Lyme Regis

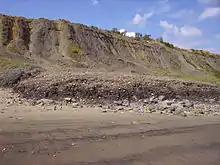
Landslip, east of Lyme Regis

To the south-west are Poker's Pool, Seven Rock Point and Pinhay Bay and to the north-east is Charmouth. The coast is subject to landslips that expose the Jurassic-age fossils to be found on the beaches. "The Dowlands Landslip" occurred on 24 December 1839, west along the coast in Devon, in an area belonging to Bindon Manor. About of wheat and turnip fields were dislodged when a great chasm more than across, deep and long was formed. The crops remained intact on the top of what became known as "Goat Island" among the newly formed gullies. On 3 February 1840 a smaller landslip occurred nearby. The phenomenon attracted many visitors, and farmers charged sixpence to view it. The area is now known as The Undercliff and is of interest for its diverse natural history.